St Peter's Church, Leckhampton

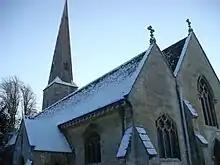
St Peter's Church from the south-east

The present church, including the nave, sanctuary, south aisle, and spire, is thought to have been built by Sir John Giffard, Lord of the Manor of Leckhampton, in the 14th century. He and his wife are commemorated by effigies in the church. There must have been an earlier church on the site, since in 1162 one of its priests was fined two shillings for non-payment of dues to the Canons of Cirencester Abbey by Archbishop Thomas Becket.